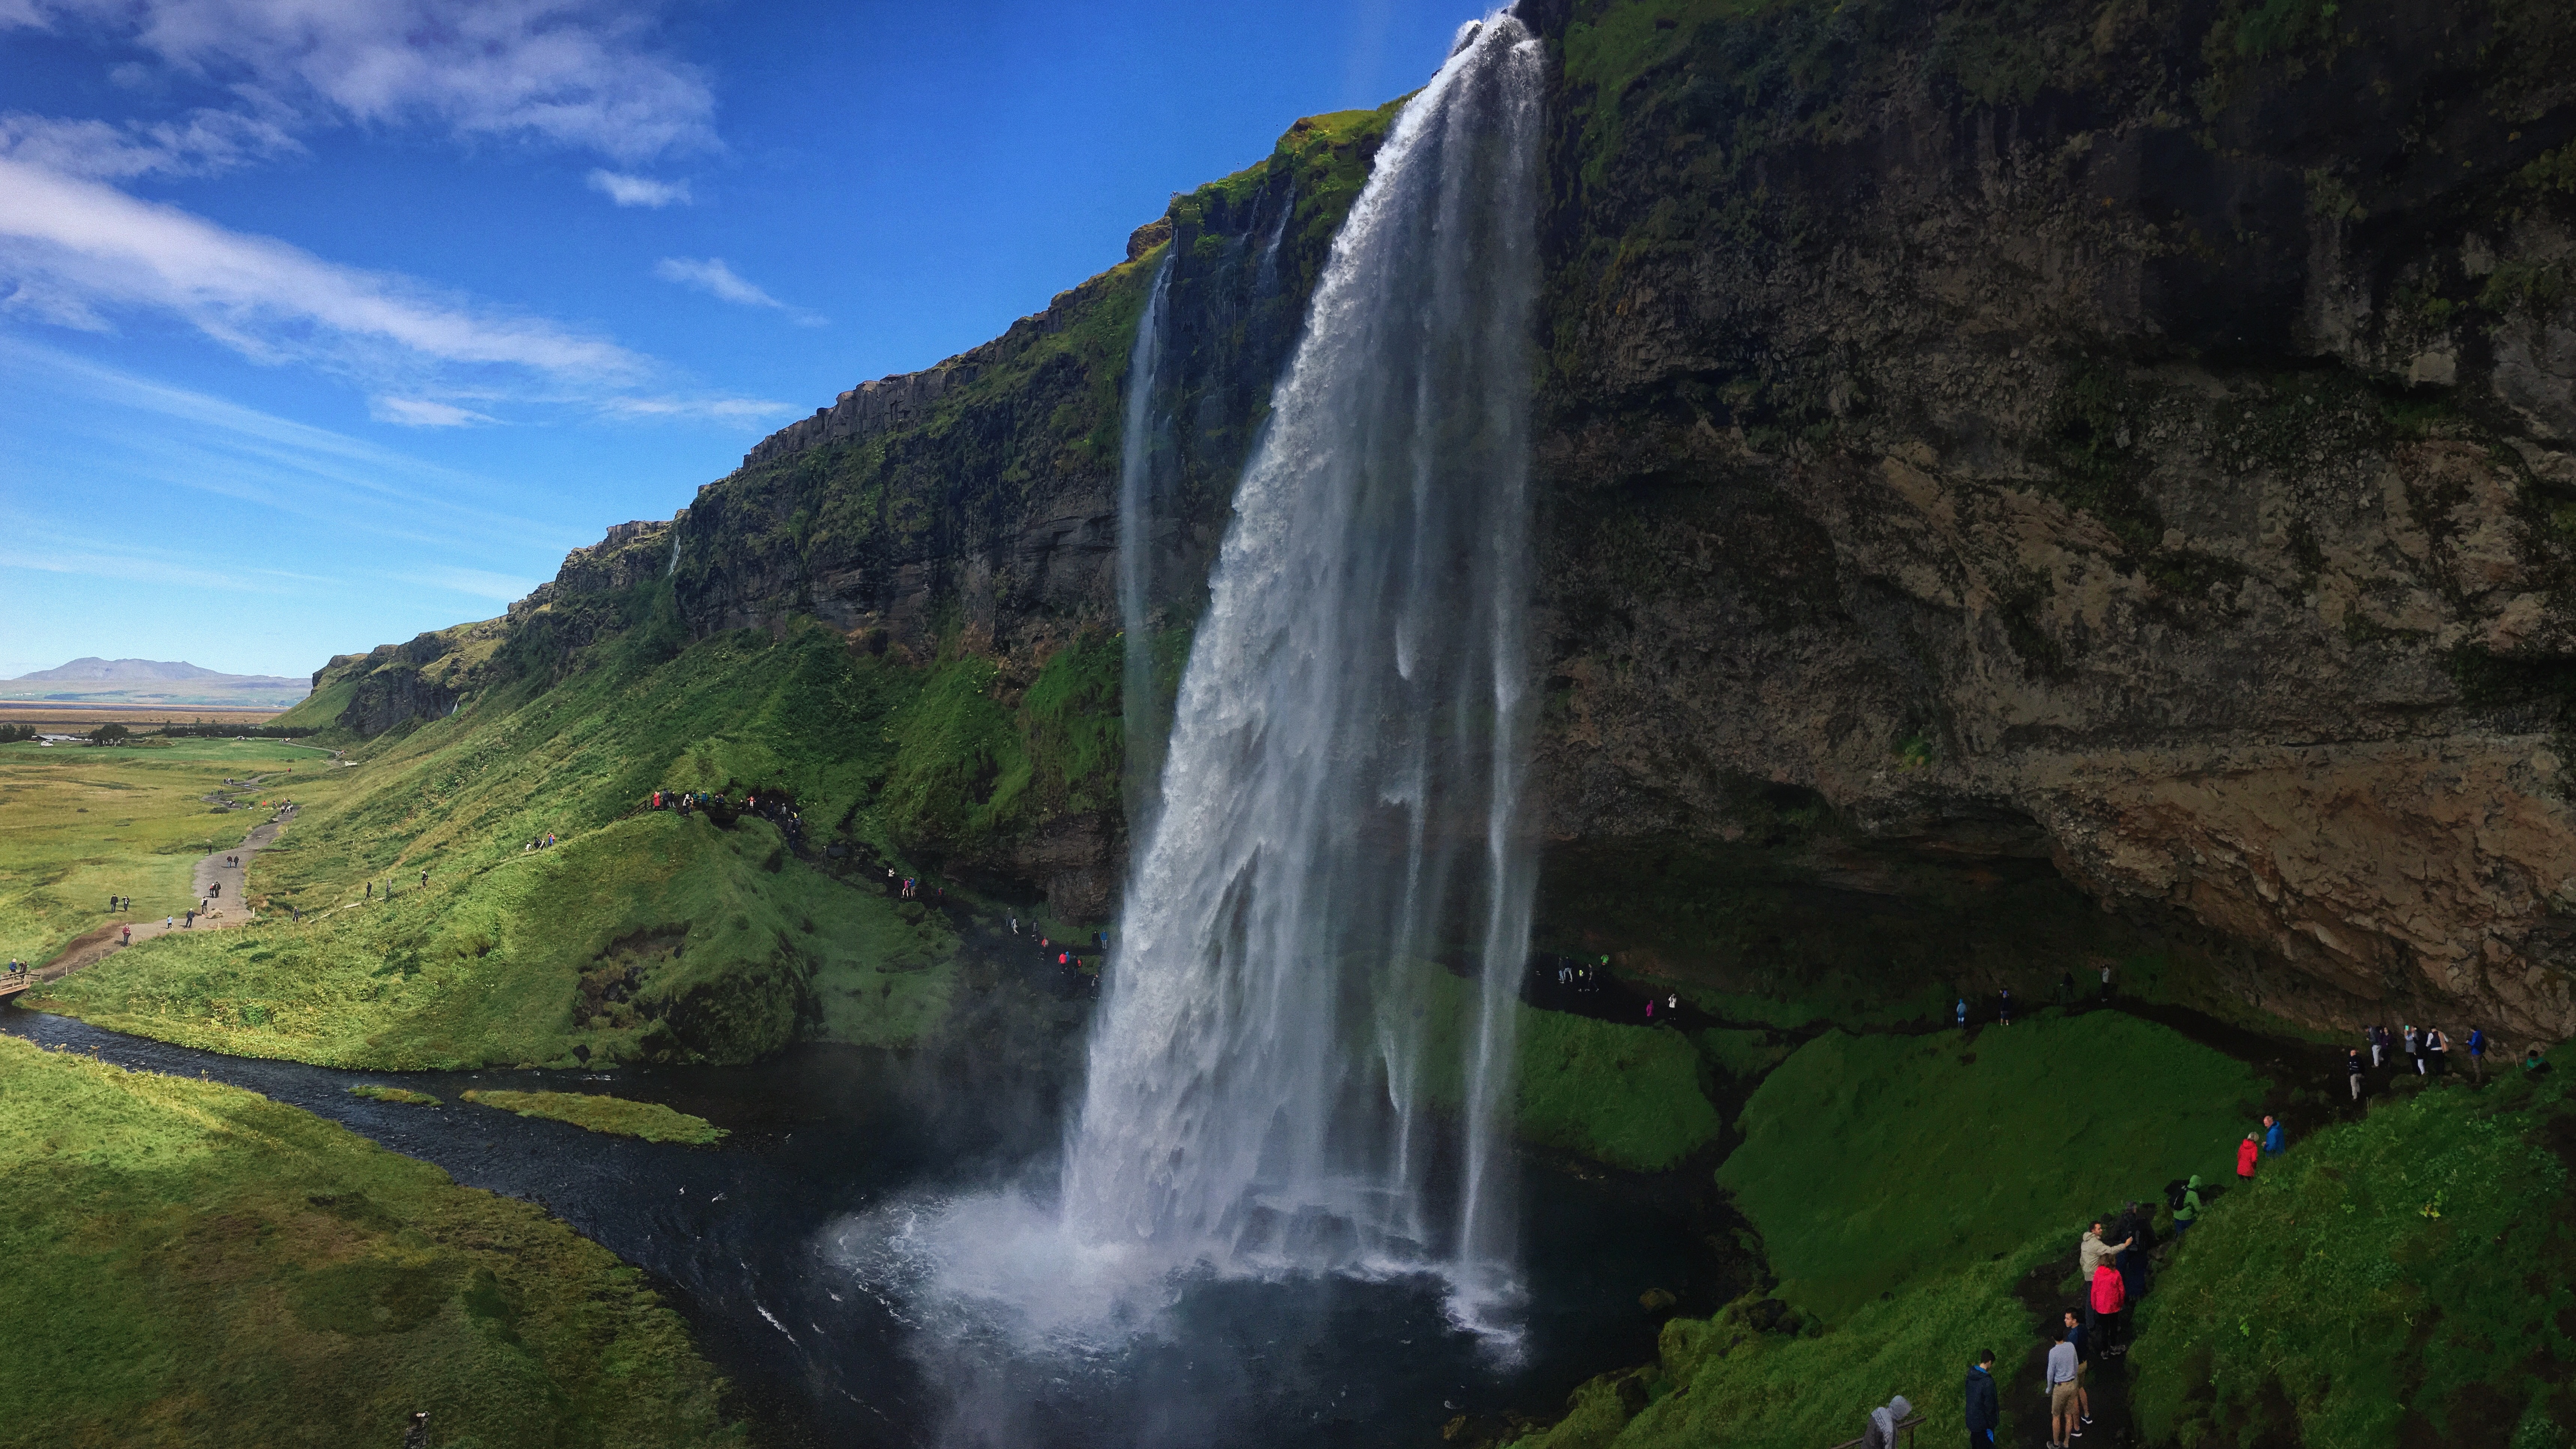
grass, rock, waterfall, mountain, cliff, fjord, terrain, body of water, wasserfall, water feature